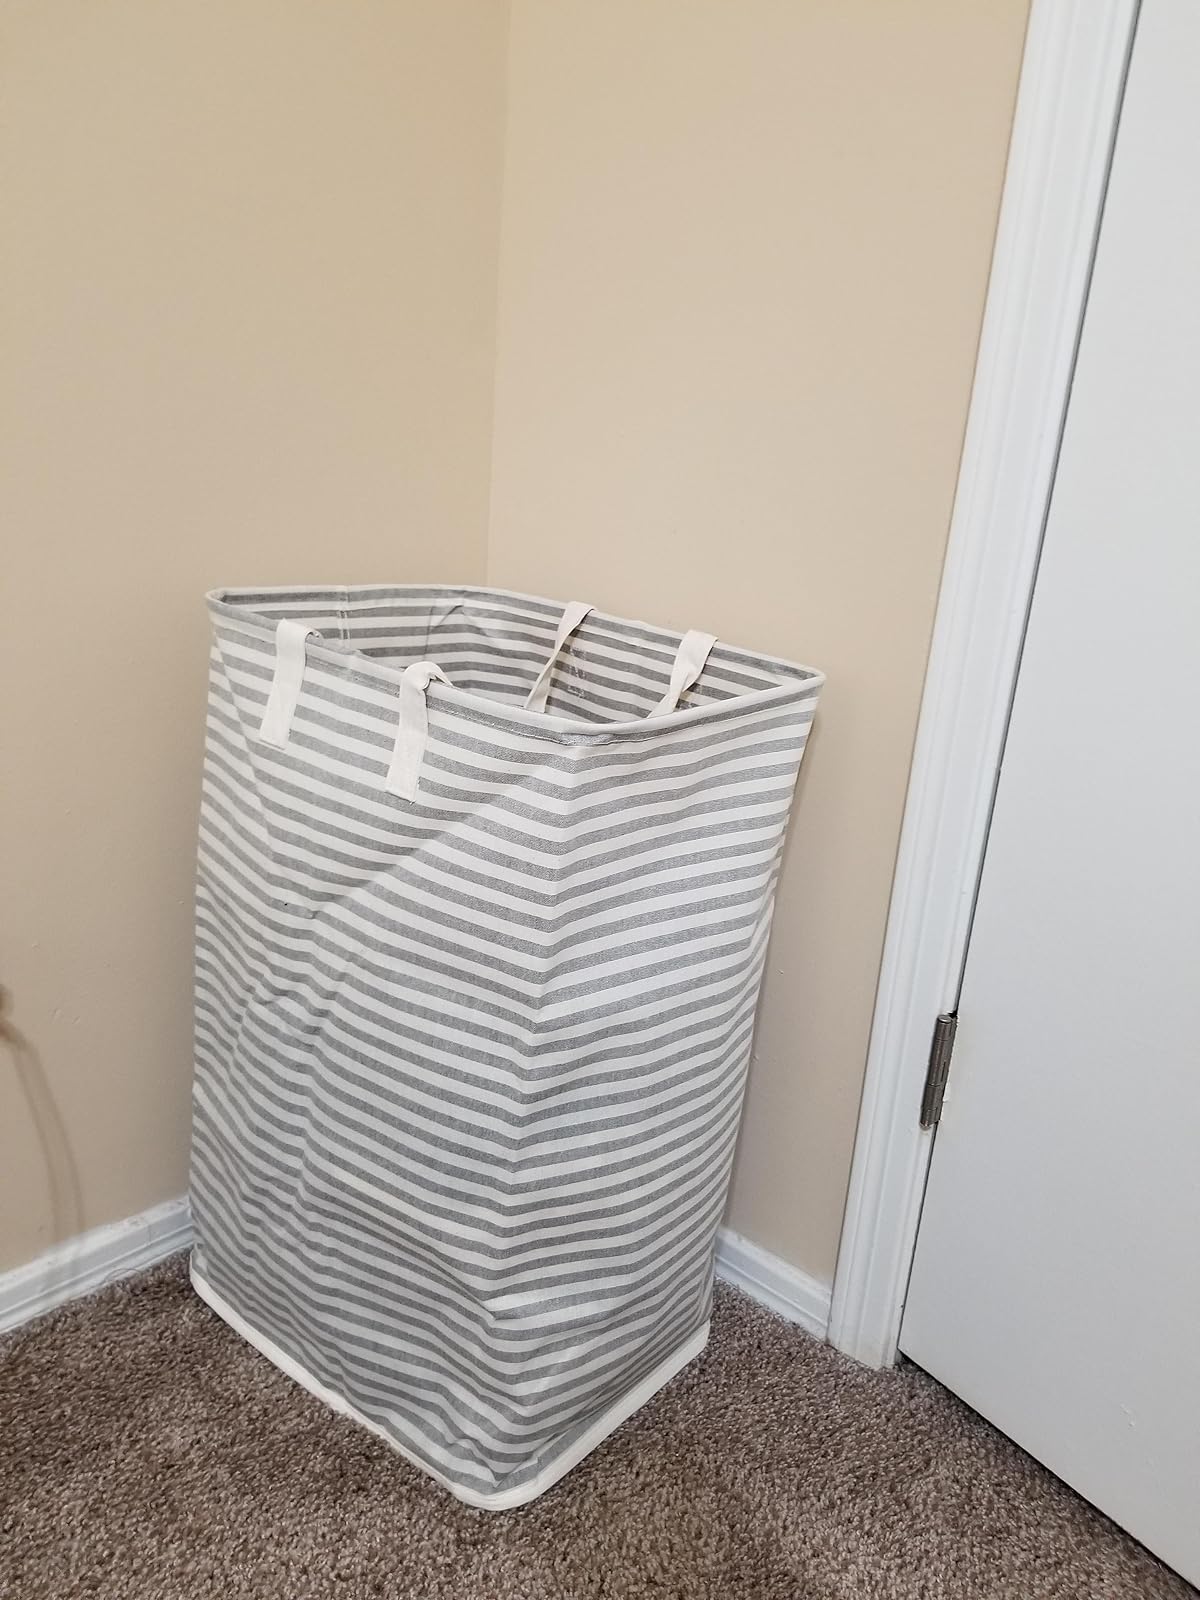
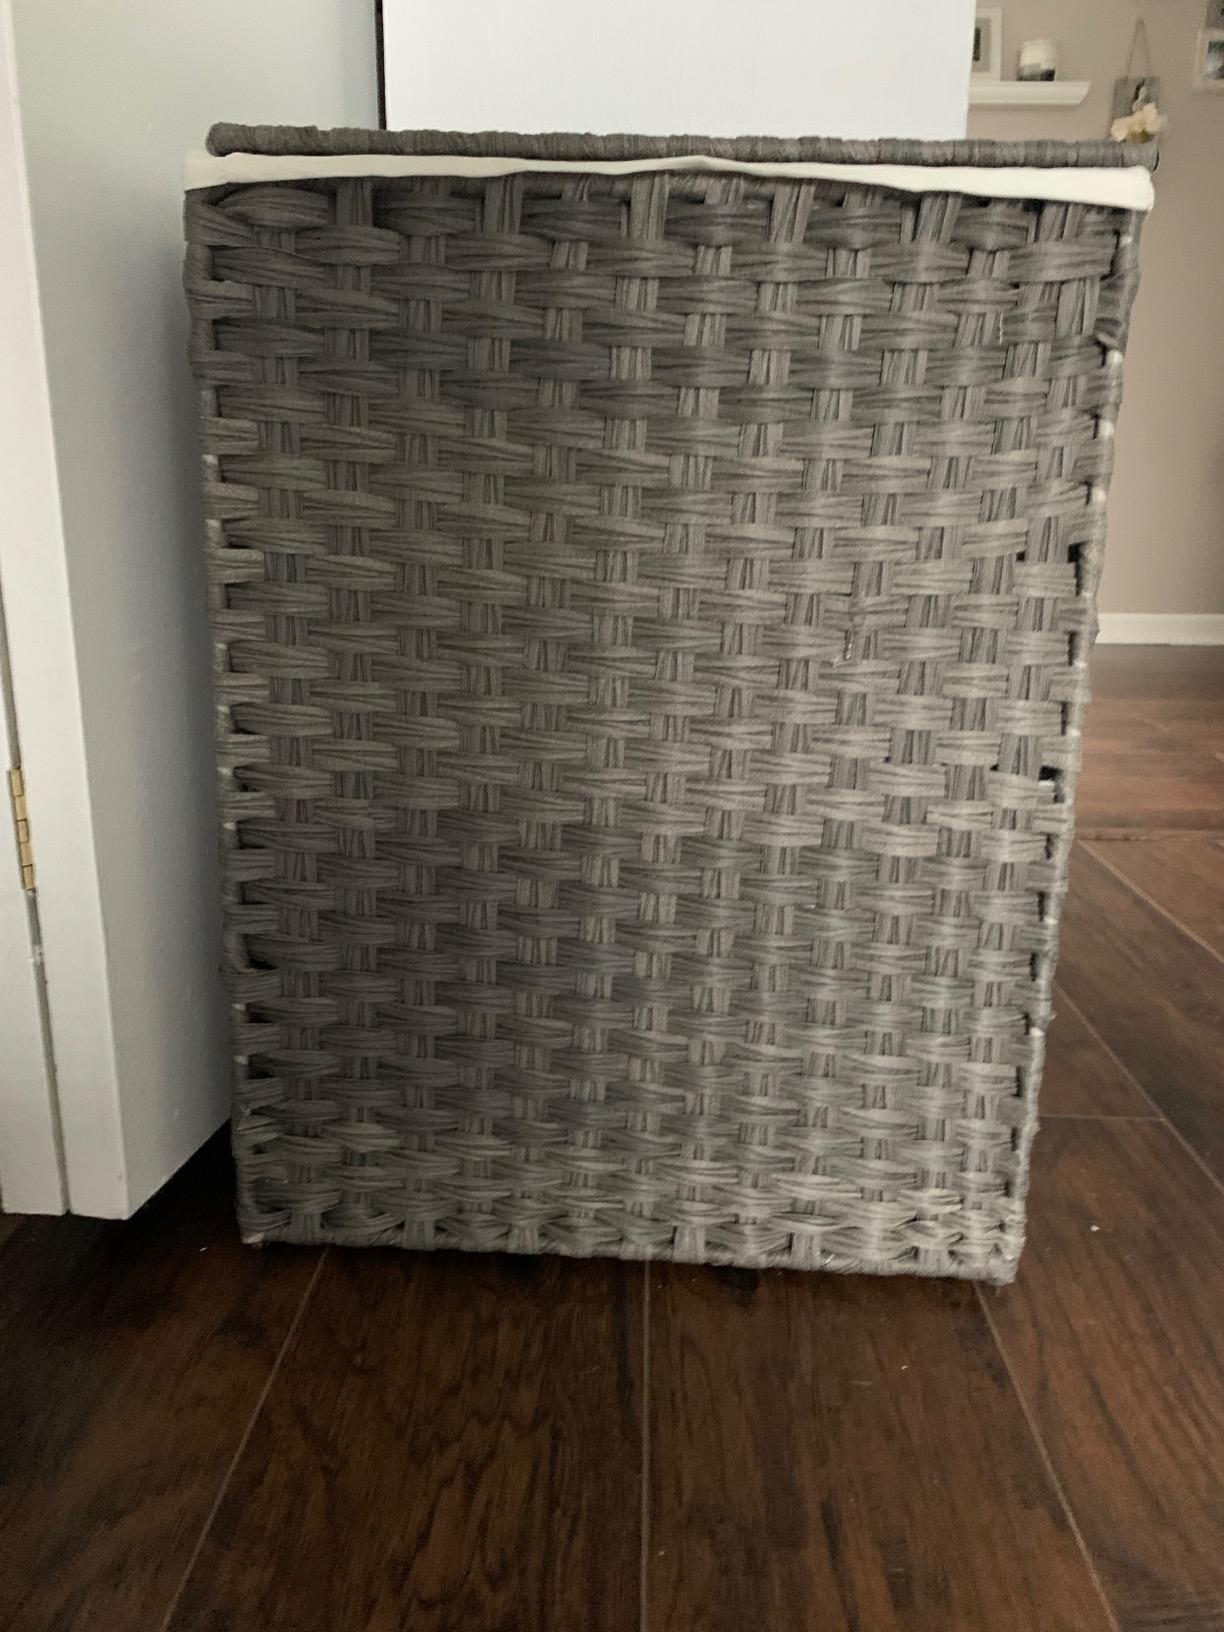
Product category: items_hamper
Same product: no